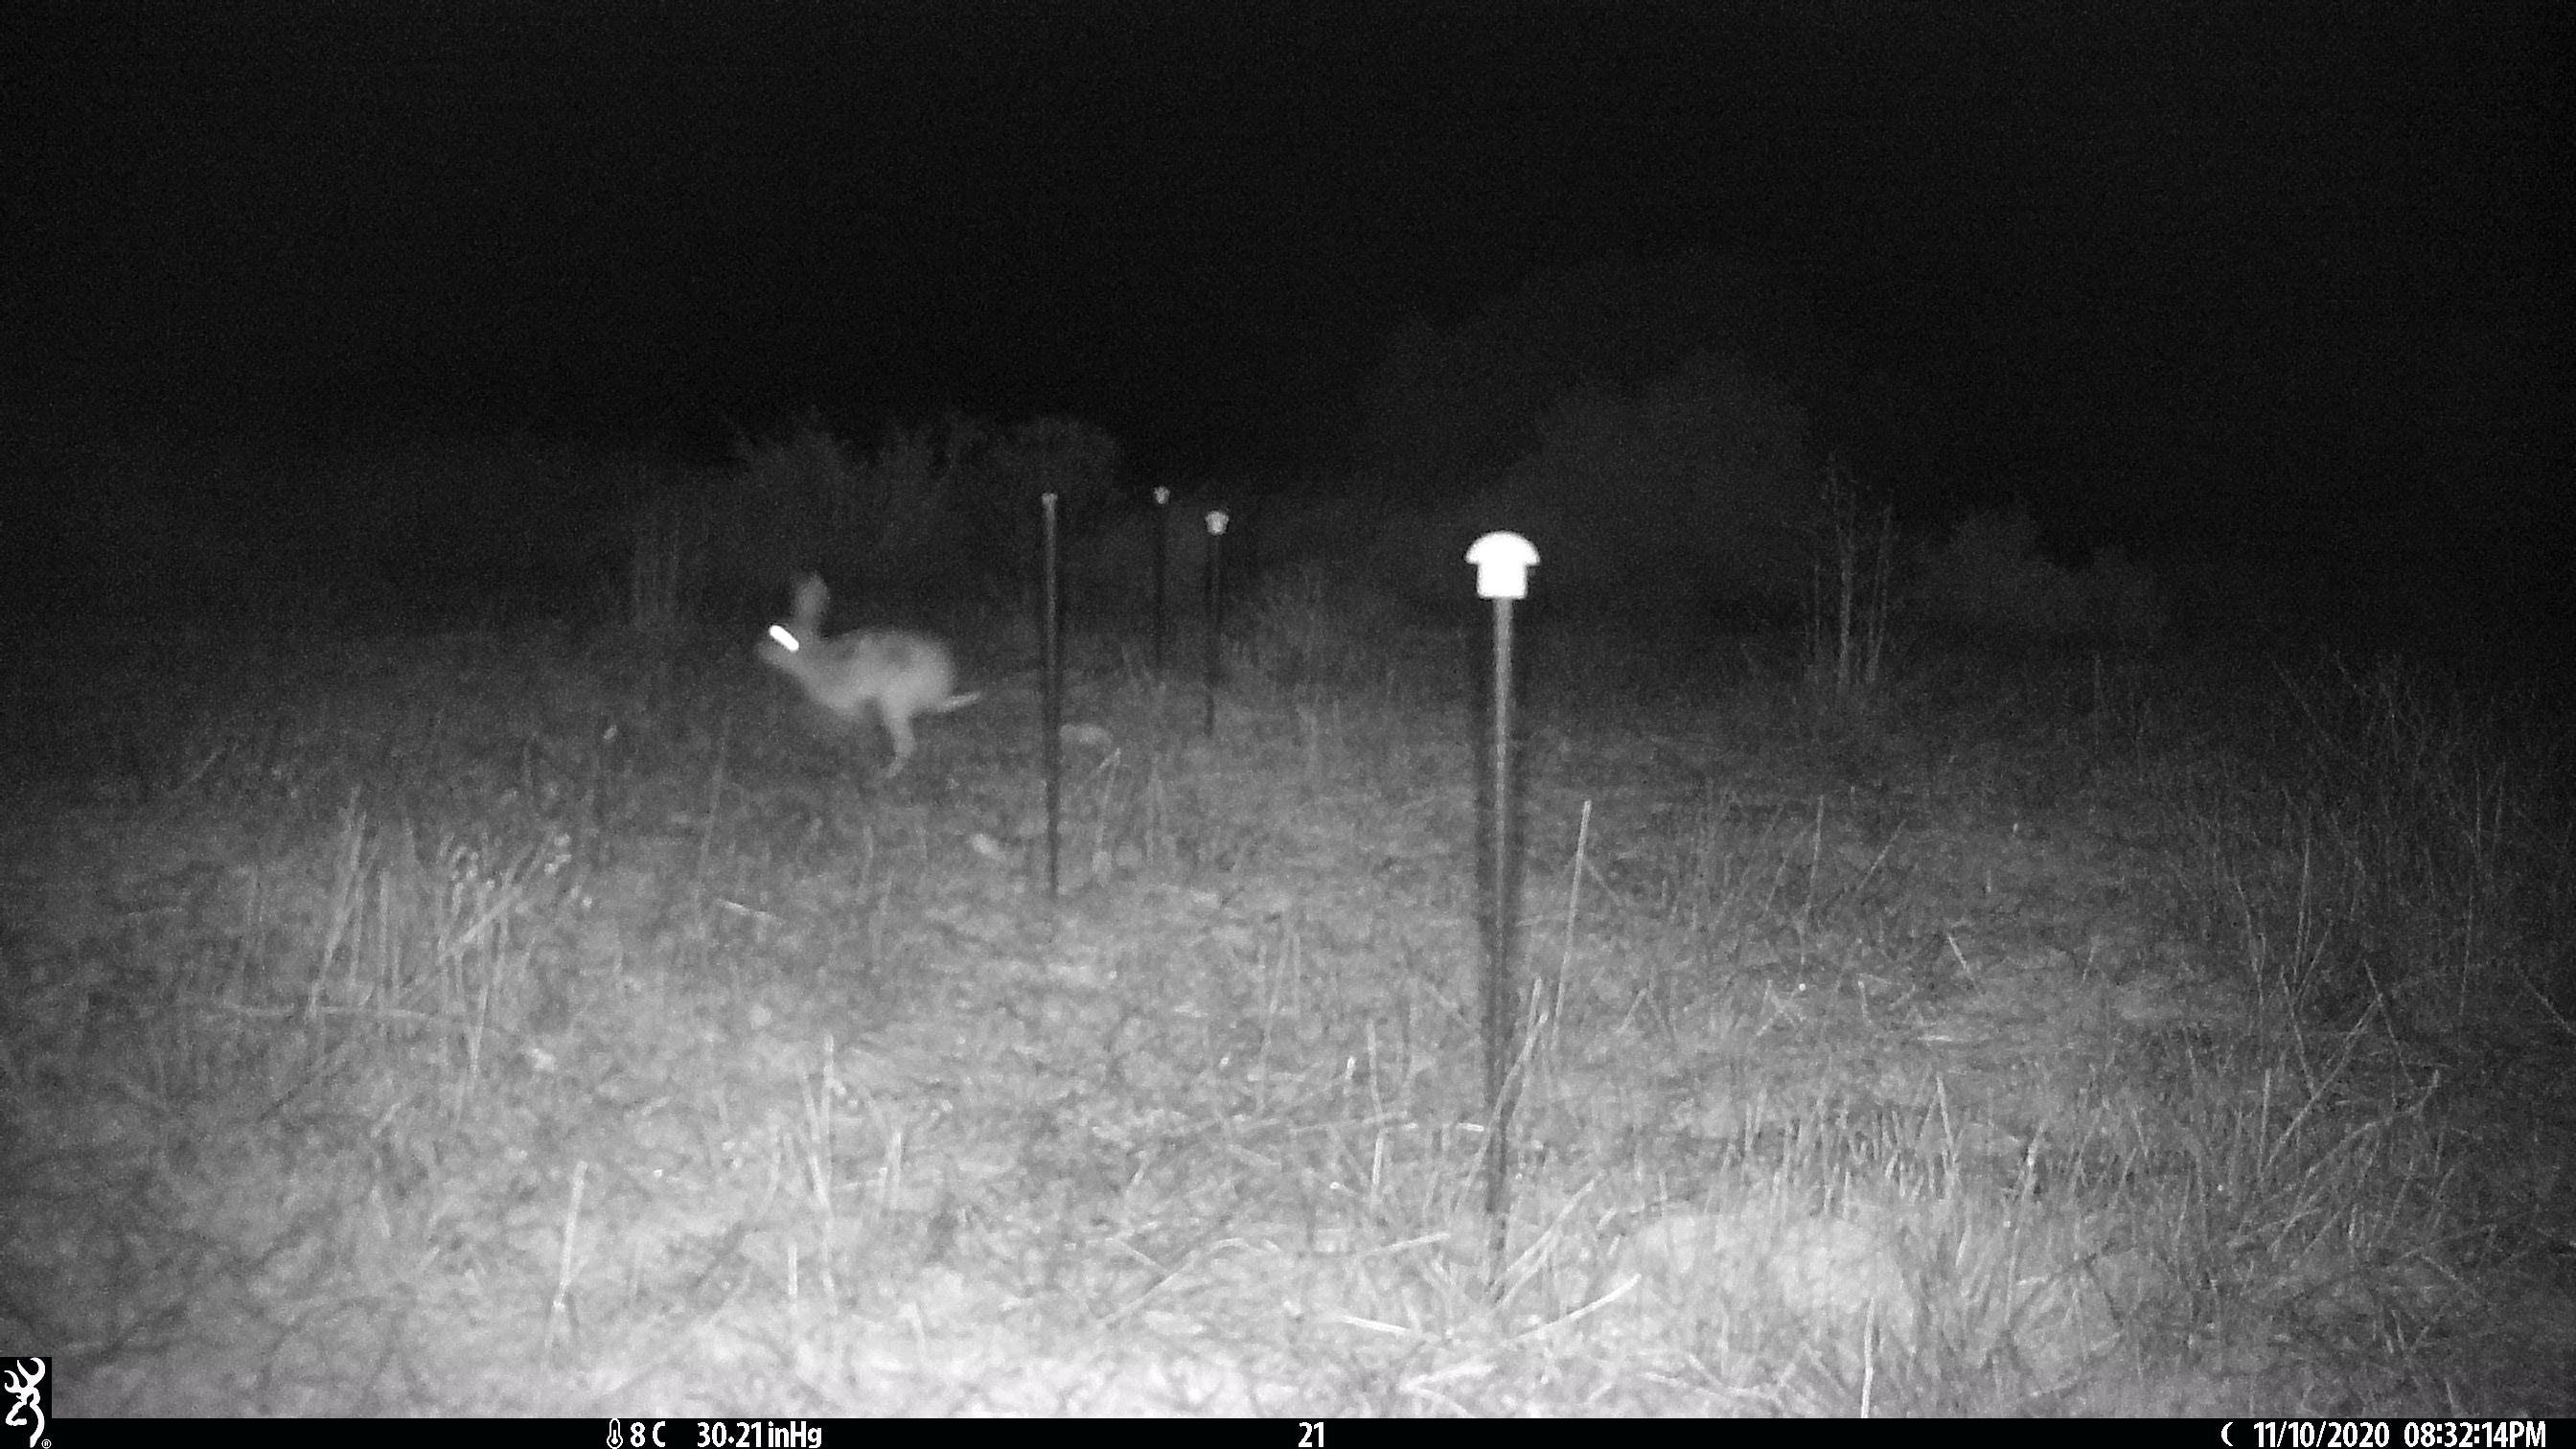
Species: Lepus granatensis